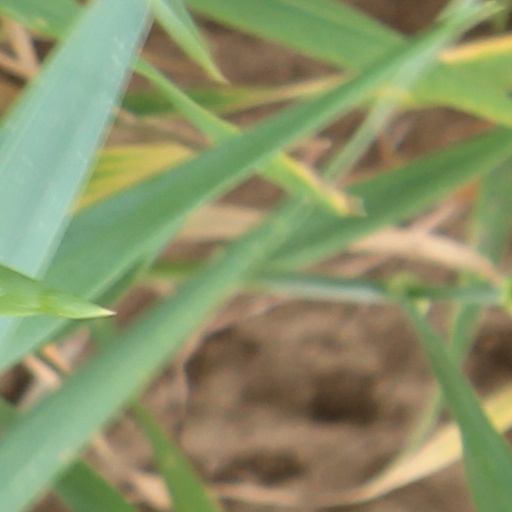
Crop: wheat